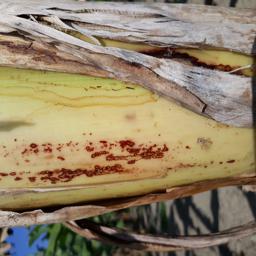
Label: PSEUDOSTEM WEEVIL